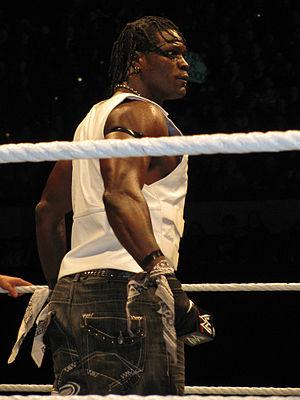
Cette photo a été prise le 3 juillet 2011 avec une Canon PowerShot SX110 IS. Le catcheur Ron Killings, plus connu sous le nom de R-Truth, se tient debout sur un ring.